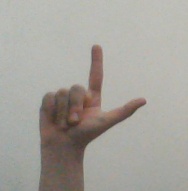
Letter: laam